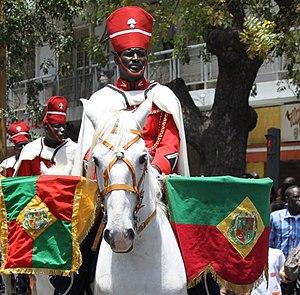
Spahis sénégalais lors de l'Investiture de Macky Sall à Dakar, Sénégal, le 2 avril 2012.